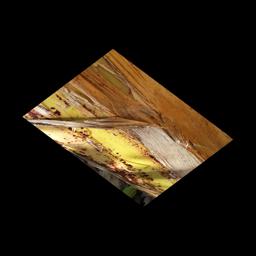
Label: PSEUDOSTEM WEEVIL